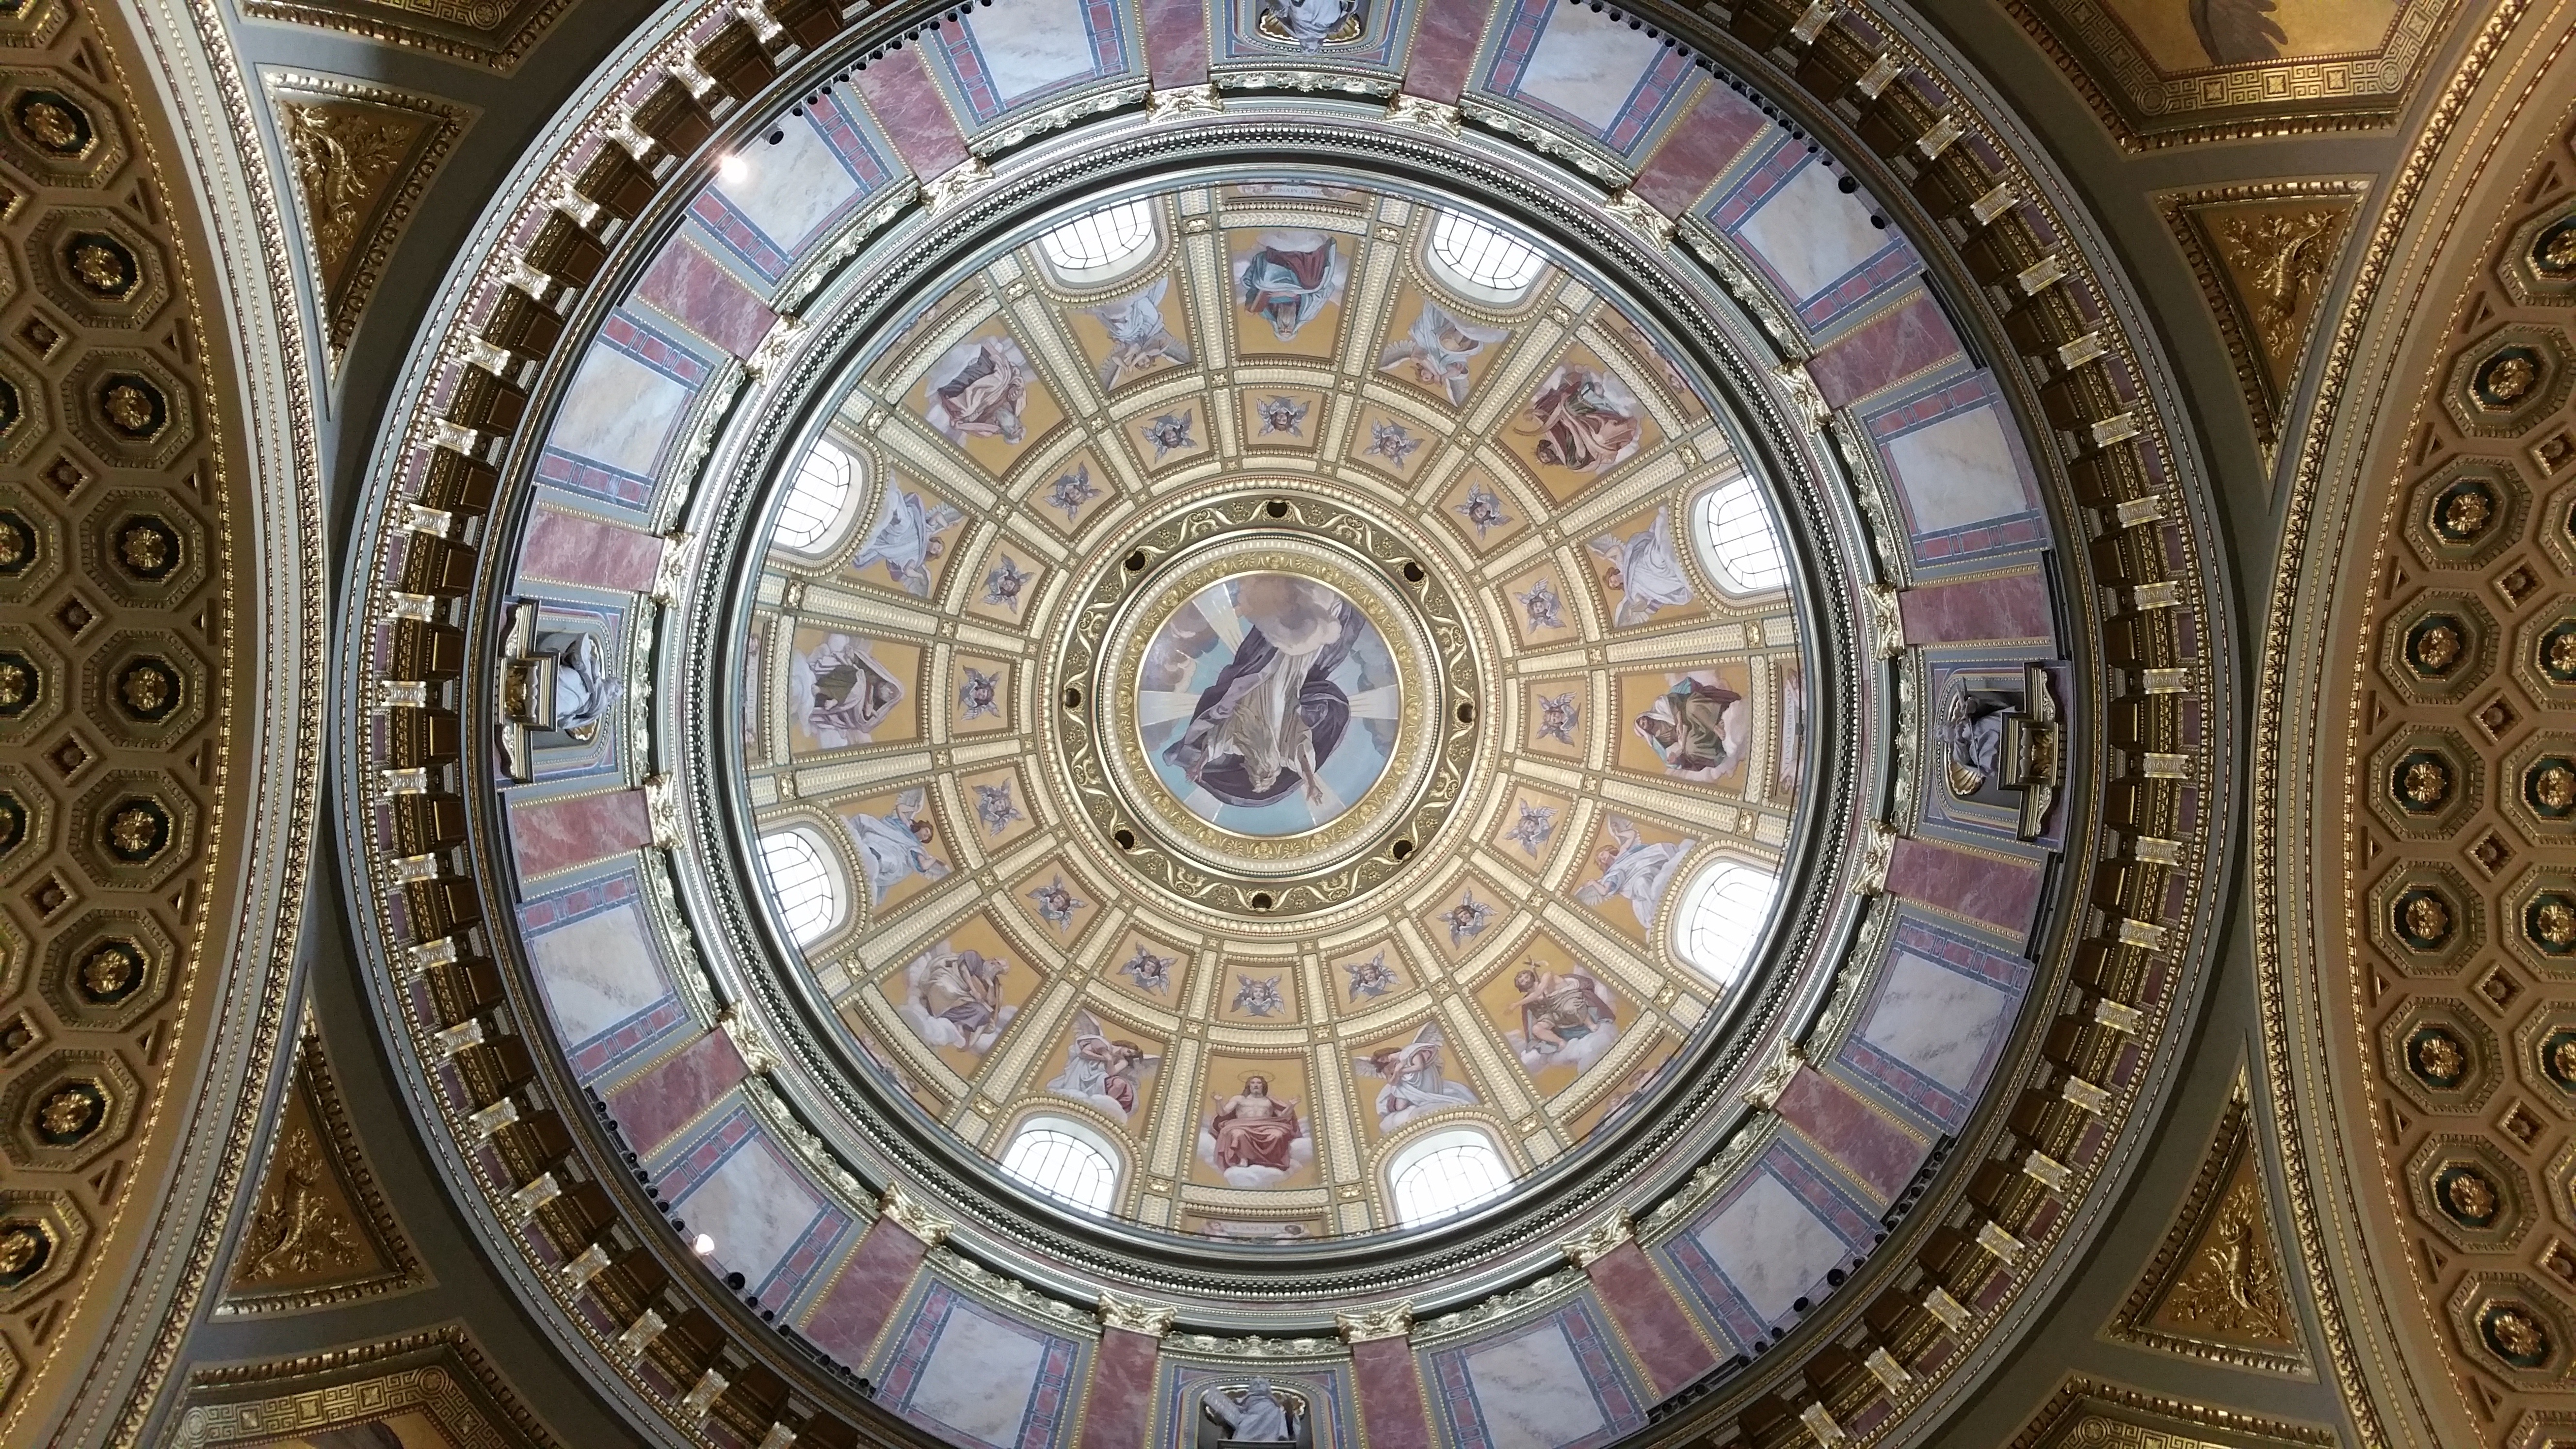
structure, building, ceiling, religion, facade, church, cathedral, place of worship, baptistery, symmetry, synagogue, holy, basilica, dome, archaeological site, ancient history, byzantine architecture, st stephen